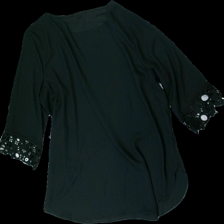
View: back
Type: Top
Category: Ladies
Brand: Esmara (Lidl)
Colors: Black
Material: 100% polyester
Pattern: Lace
Cut: Regular
Size: 50
Season: All
Price range: <50
Recommended usage: Reuse